Crystal

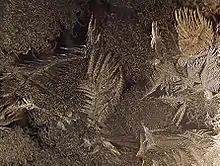
Ice crystals

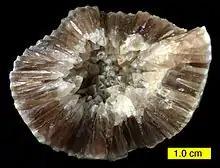
Fossil shell with calcite crystals

By volume and weight, the largest concentrations of crystals in the Earth are part of its solid bedrock. Crystals found in rocks typically range in size from a fraction of a millimetre to several centimetres across, although exceptionally large crystals are occasionally found. , the world's largest known naturally occurring crystal is a crystal of beryl from Malakialina, Madagascar, long and in diameter, and weighing .